Masi
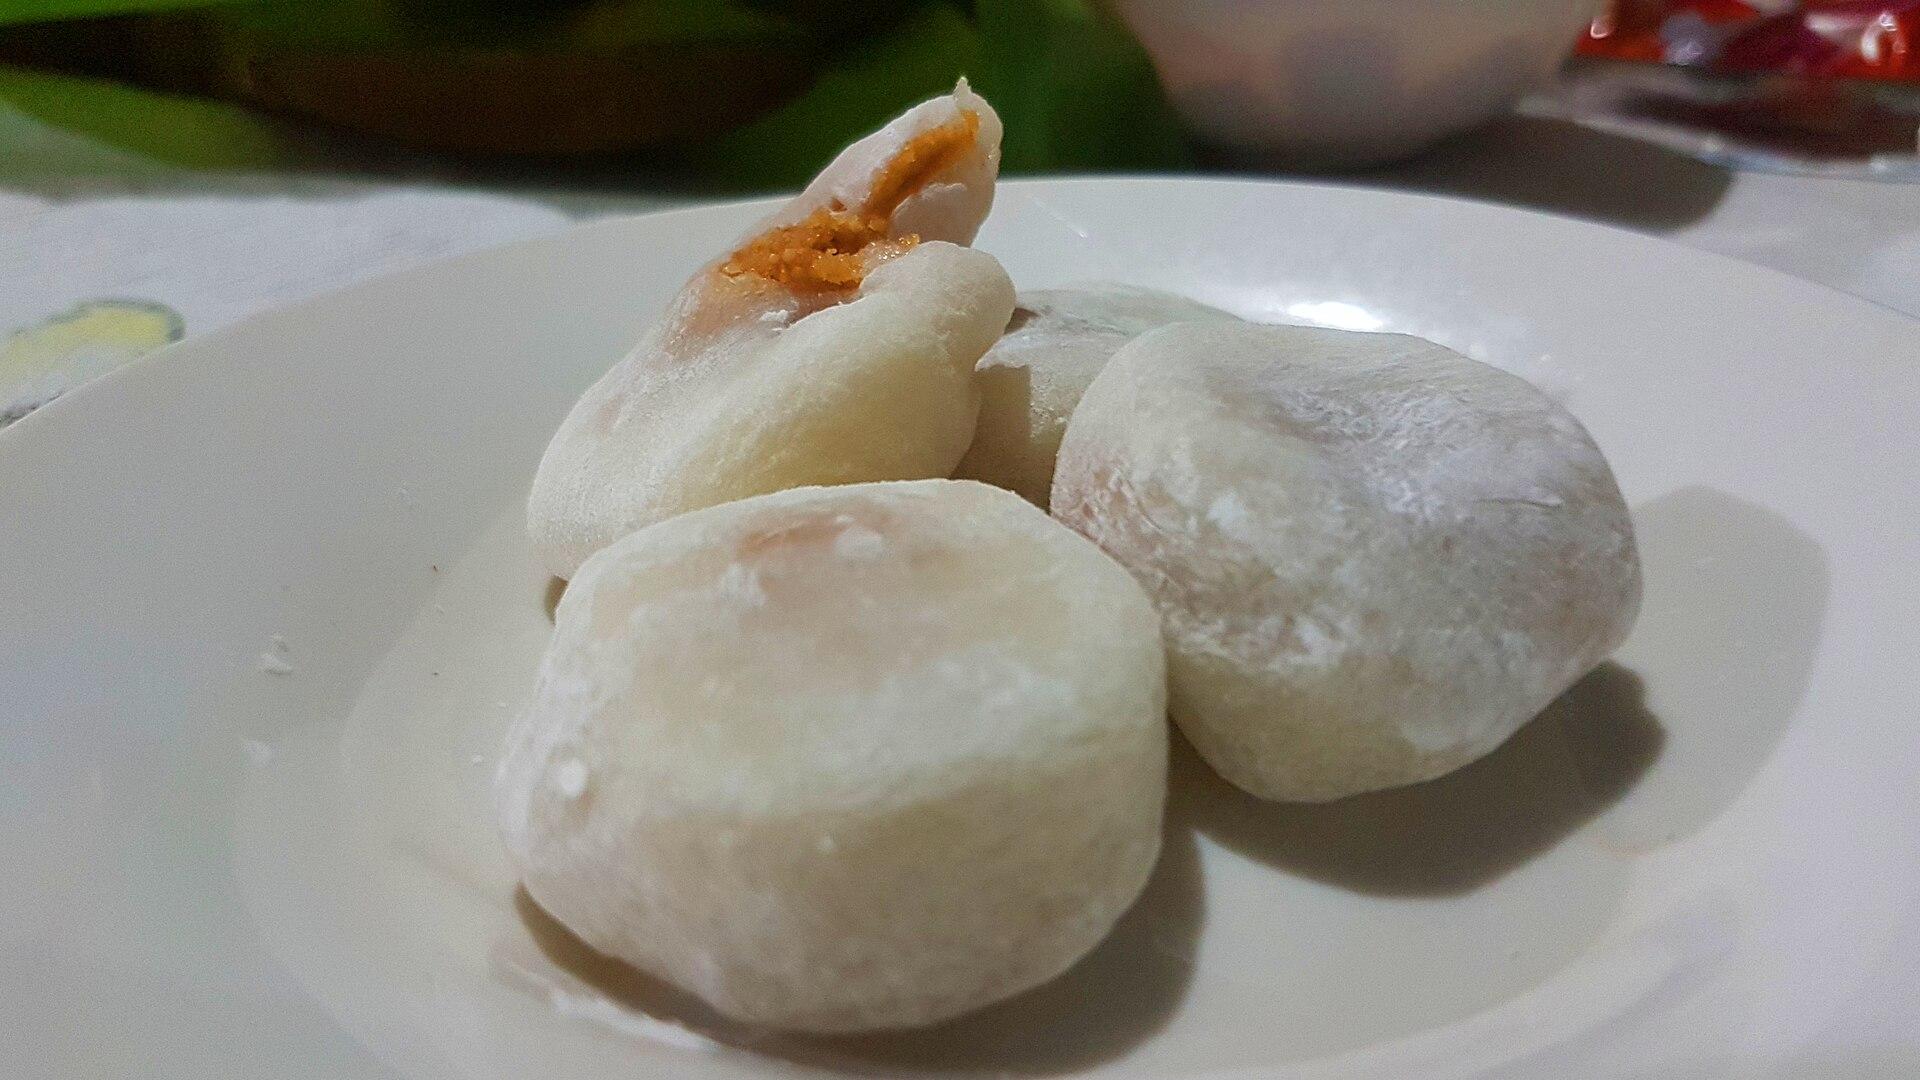
Also known as:
Category: dessert, snack (rice cake)
Cuisine: Filipino
Associated cuisines: Liloan, Cebu
Area: Liloan, Cebu
Countries: Philippines
Region: South Eastern Asia, , , ,
The dish is made from sweetened ground-soaked glutinous rice shaped into little balls with a filling of chopped roasted peanuts and muscovado or brown sugar. It is then boiled in water until it floats. It can also be steamed. It is traditionally sold wrapped in banana leaves.